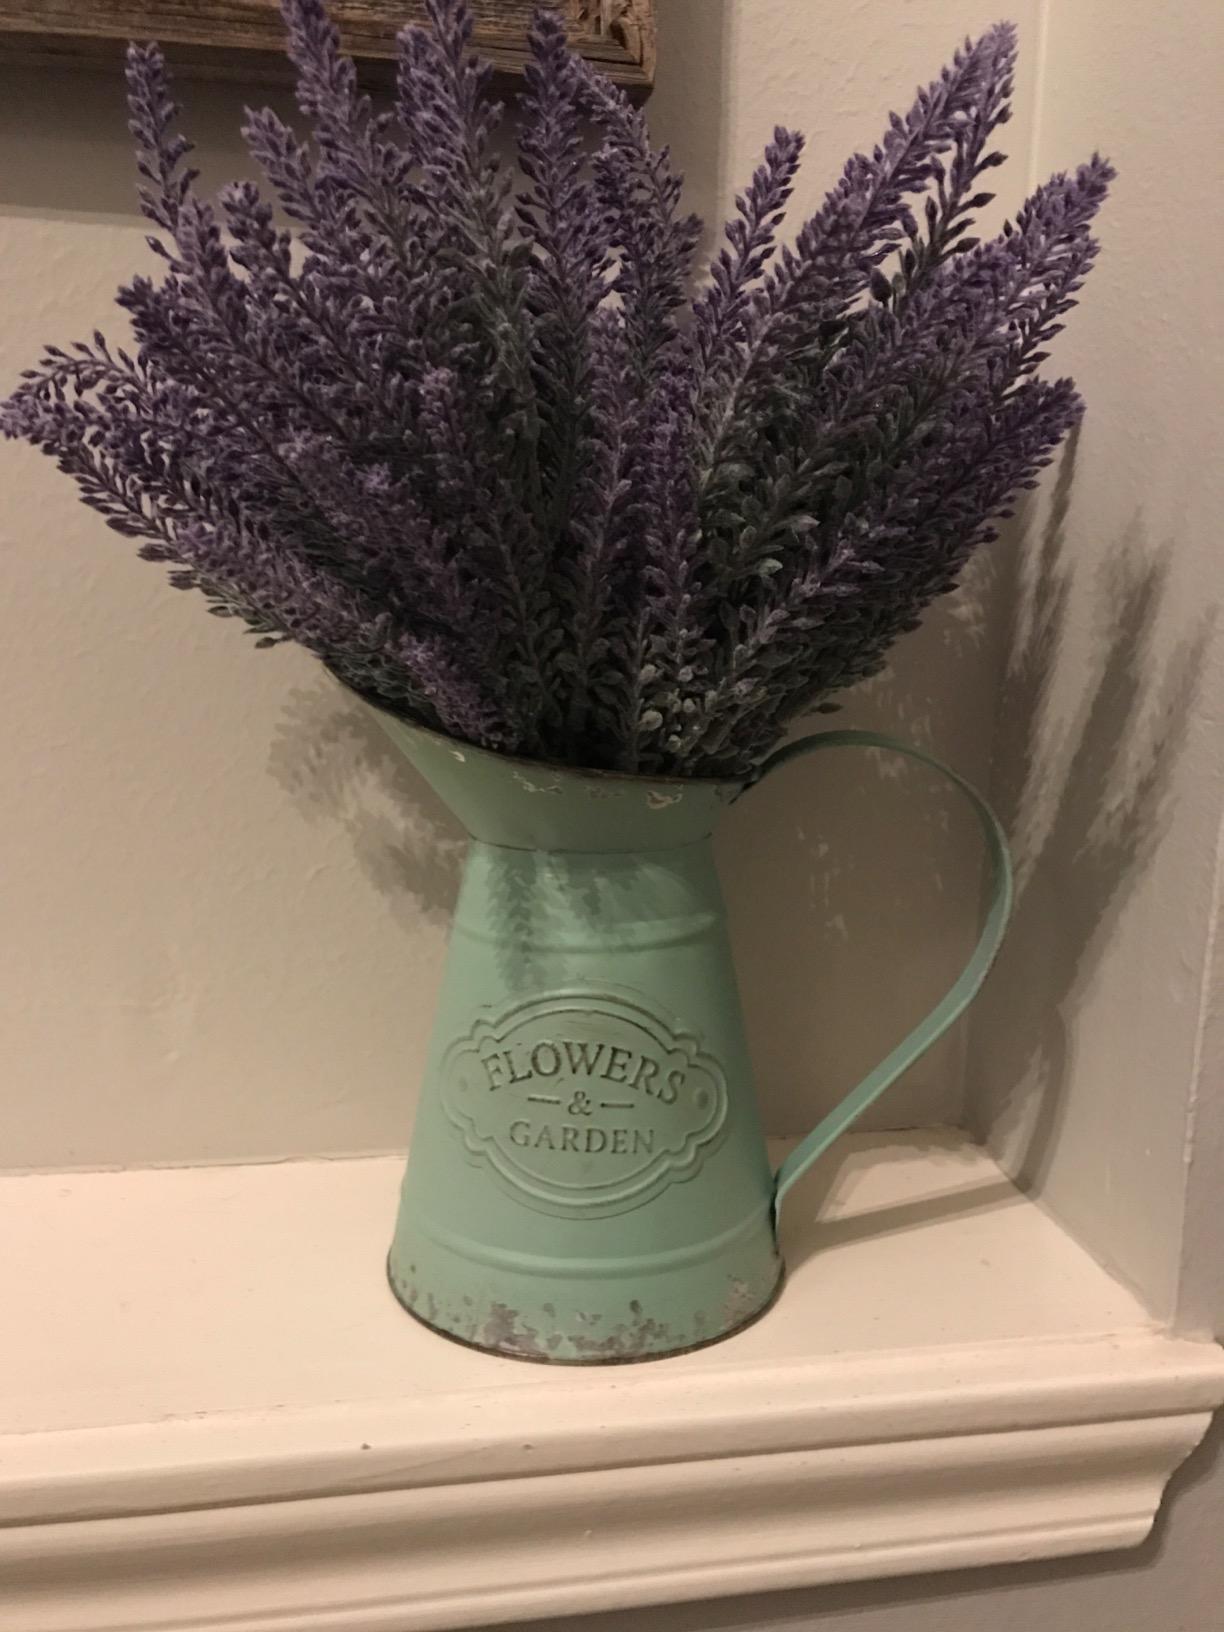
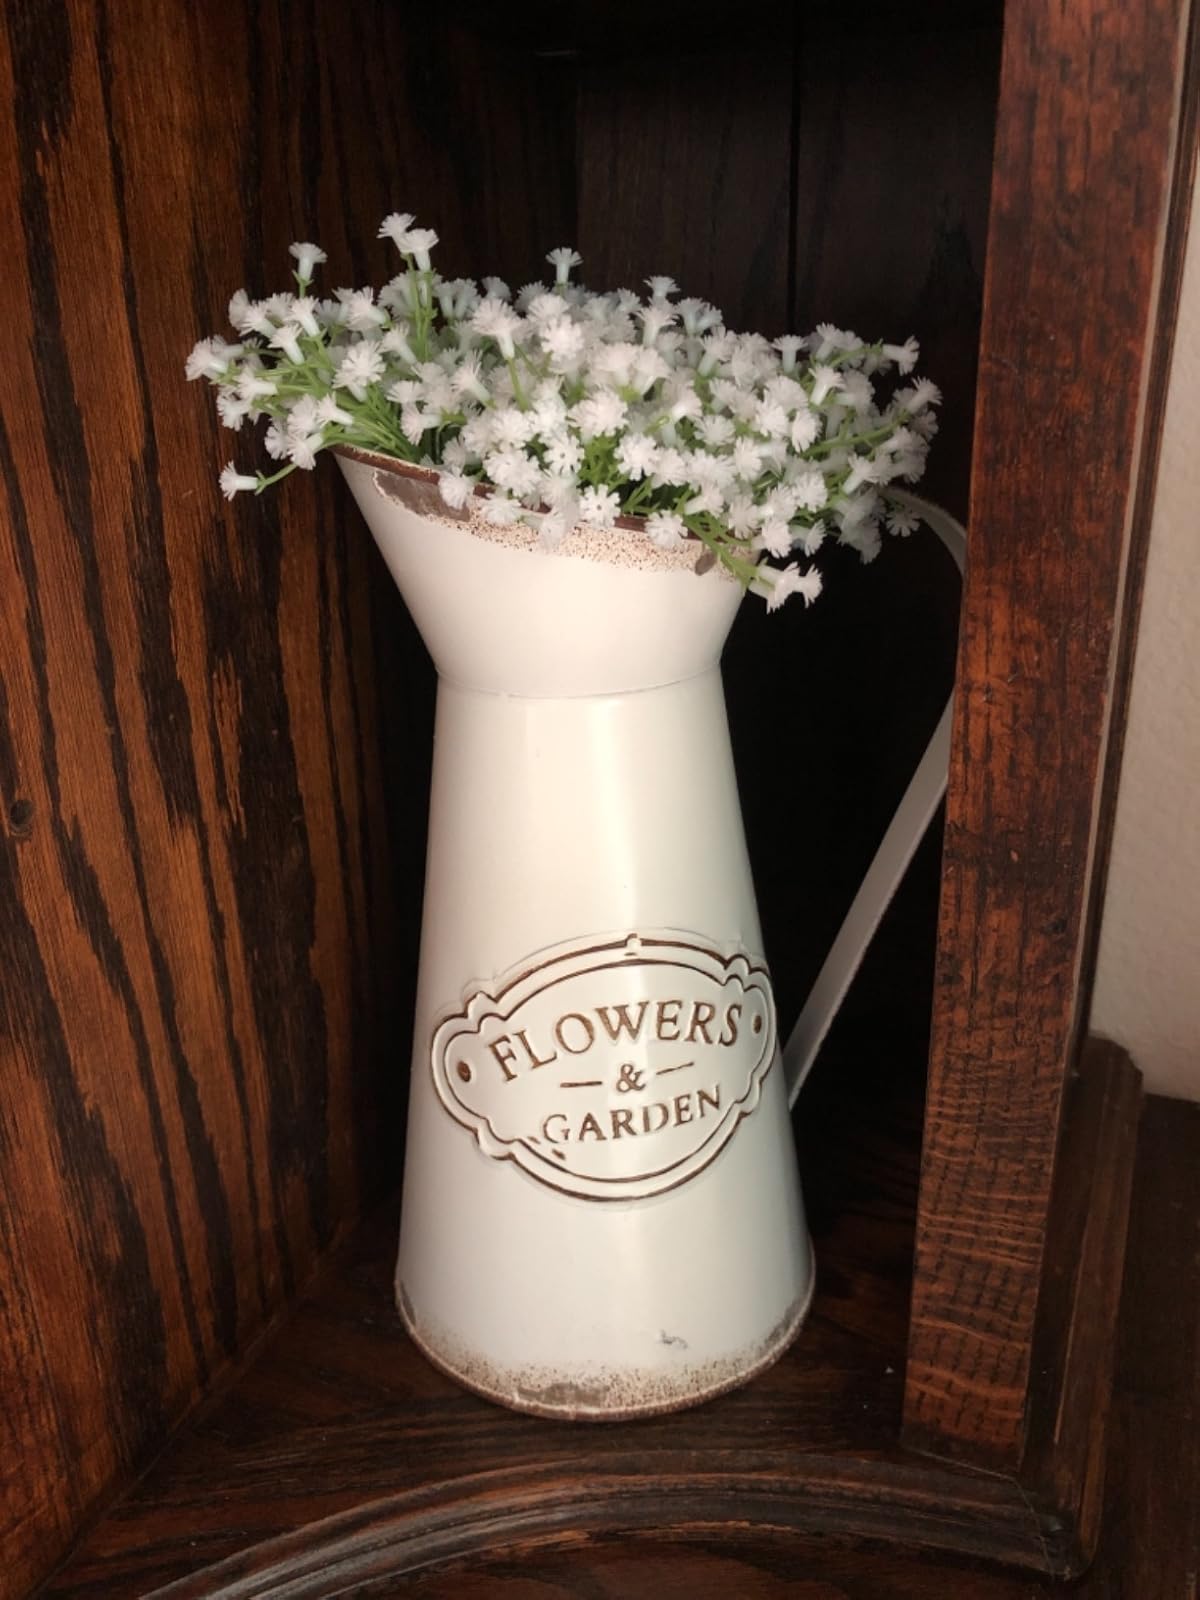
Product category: vase
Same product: no